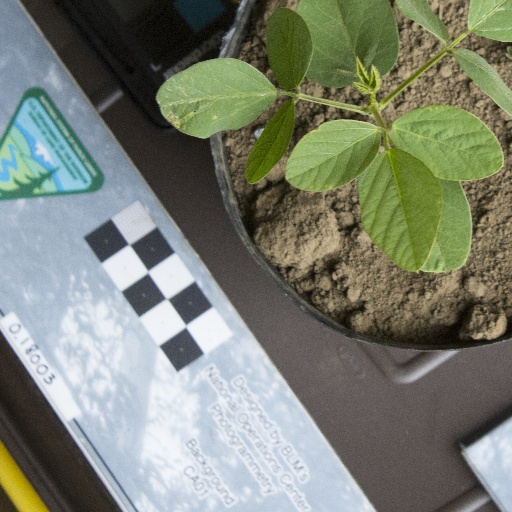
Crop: soybean